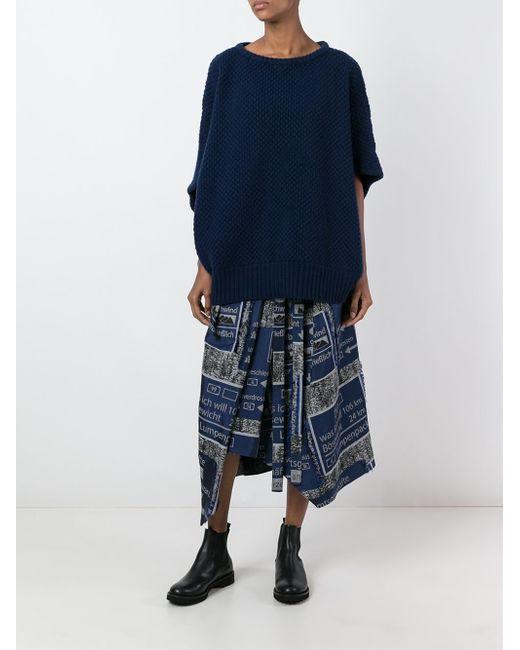
Fashit Trachtenkleidung blaues, dickes Baumwolloberteil mit Wrapper-Designs unten